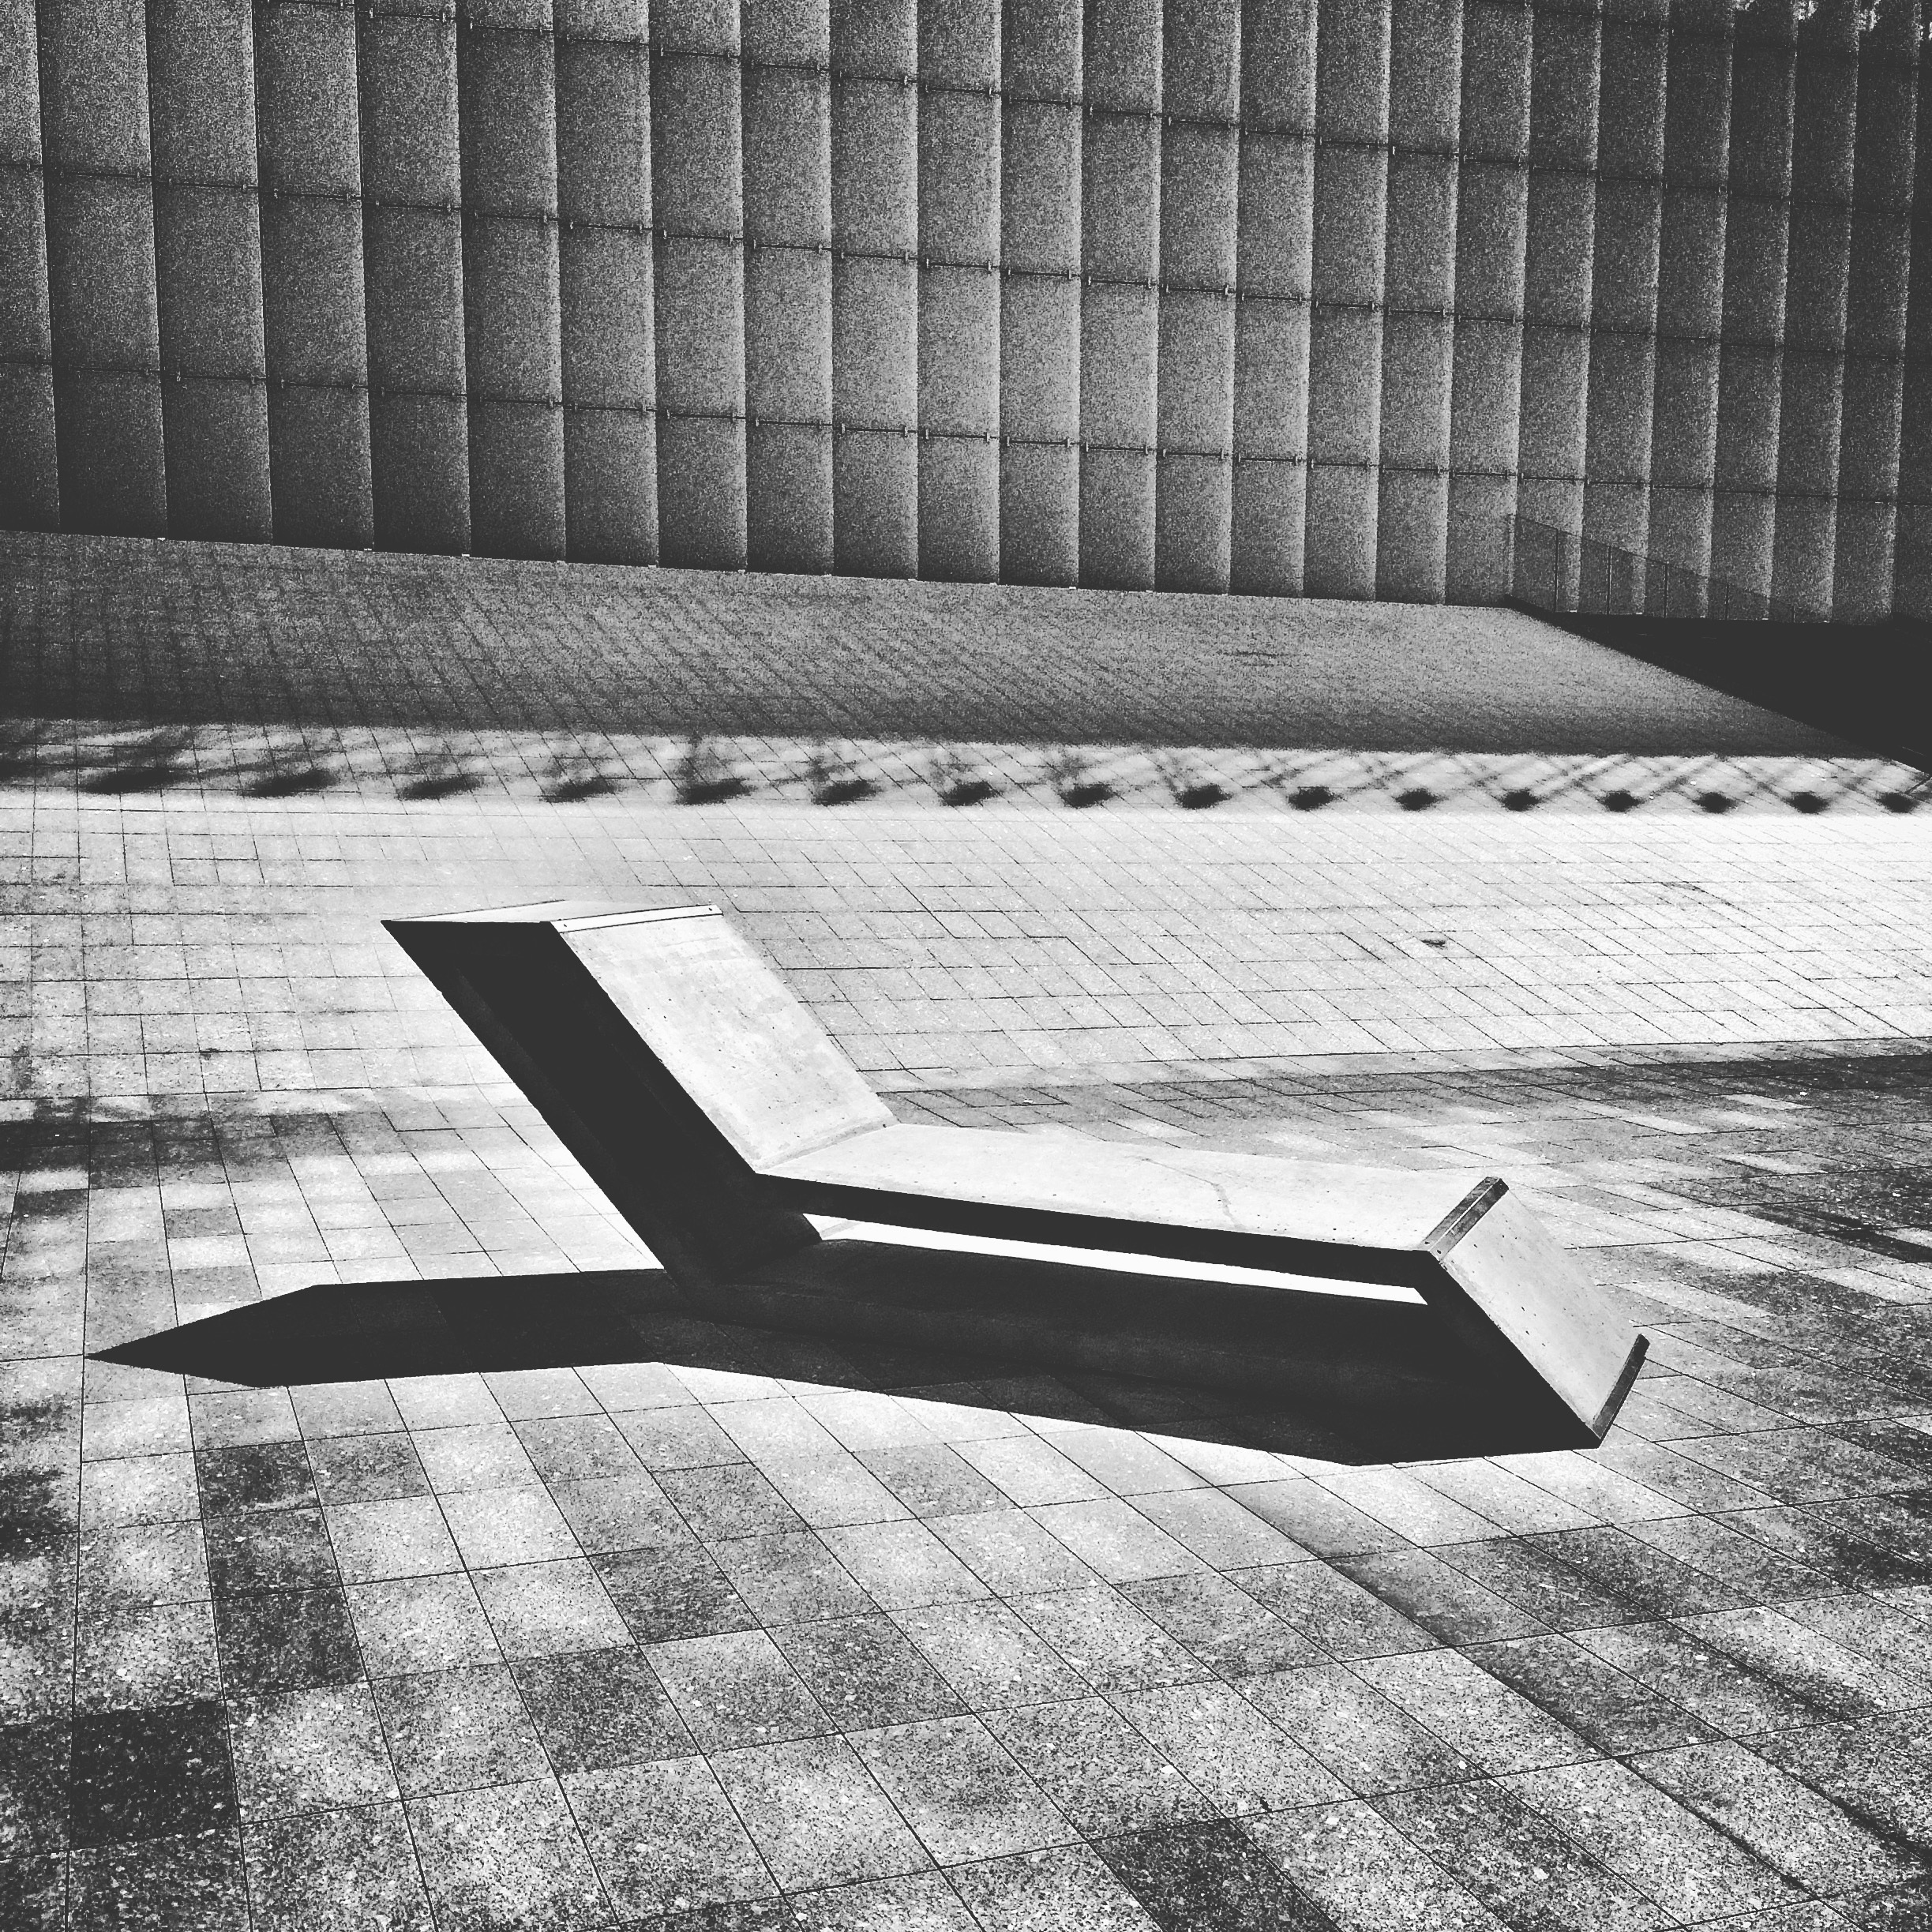
wing, black and white, wood, white, photography, floor, line, shadow, black, furniture, monochrome, design, symmetry, photograph, image, shape, flooring, monochrome photography